Storming of Freiburg

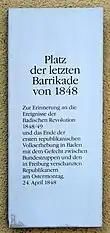
Commemorative plaque

At the place unofficially described as the "site of the last barricade" ("Platz der letzten Barrikade") next to the Swabian Gate ("Schwabentor") a plaque recalls the events of that time.